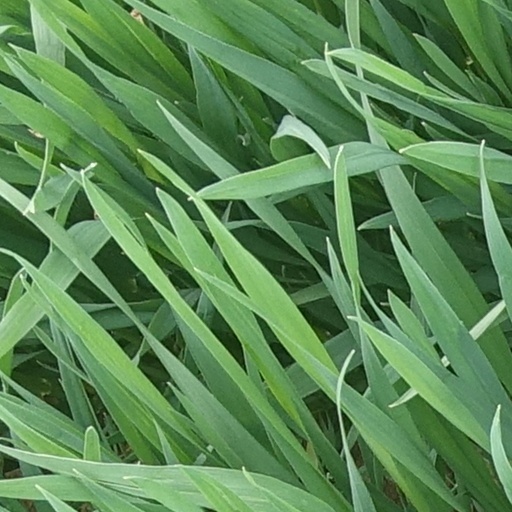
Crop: wheat